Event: Nepal Earthquake
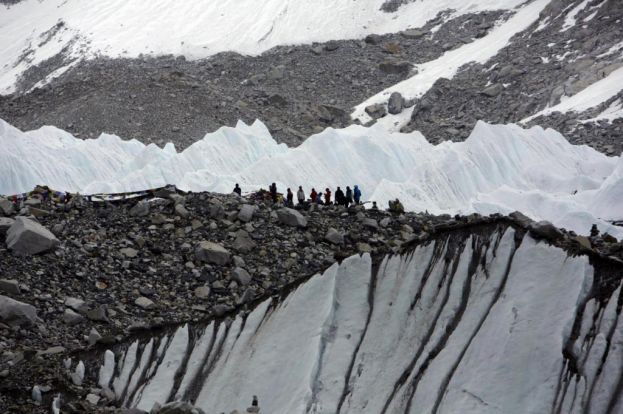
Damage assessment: no_damage